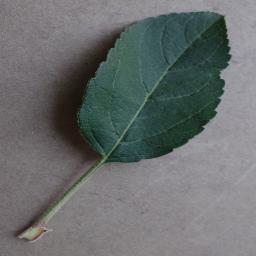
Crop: apple
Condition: healthy